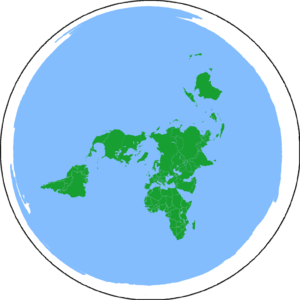
La Flat Earth Society est une organisation soutenant l'idée de la Terre plate, fondée en 1956 par l'Anglais Samuel Shenton, puis dirigée par l'américain Charles K. Johnson. À la mort de Johnson, en 2001, l'organisation a connu quelques années d'inactivité, jusqu'à sa reprise en 2004 par Daniel Shenton, actuel dirigeant. Son siège social était basé à Lancaster, en Californie.